Advertising management

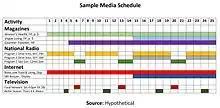
The media schedule includes specific detail such as dates, media, position, placement.

The review should take note of the overall target market. However, this does not necessarily mean that the advertising campaign will be directed at the total target market. Marketers and advertisers make a distinction between the "target audience" for an advertising message and the "target market" for a product or brand. By definition, the target audience is the intended audience for a given advertisement or message in a publication or broadcast medium, while the target market consists of all existing and potential consumers of a product, service or brand. Companies often develop different advertising messages and media strategies to reach different target audiences. For example, McDonald's Restaurants uses the anthropomorphic brand characters, Ronald McDonald and Hamburgler, in its advertising directed at children who are important brand-choice influencers. However, for adult target audience members, McDonald's uses messages that emphasise convenience and quality. Thus, the target audience for a given advertising message may comprise only a subset of the total market as defined in the marketing plan. Careful perusal of the marketing plan will assist marketers in the process of defining the optimal target audiences for specific advertising objectives.